Turtle Creek Industrial Railroad

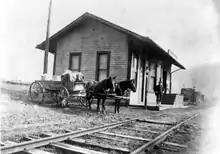
A circa 1900 photo depicts Murrysville station next to what was originally the Turtle Creek Valley Railroad. This right of way eventually became the TCKR.

At its peak the Turtle Creek Branch extended from Westinghouse's facilities in Trafford all the way through Saltsburg, and its primary cargo was not gas but coal. Passenger service to and from Pittsburgh and points west was also popular, first served by steam engine trains and later by a single car diesel vehicle known as the Doodlebug. Vehicles made stops in North Trafford, Blackburn, Saunders, Murrysville, Newlonsburg and Export. At its peak, an average of 1000 passengers each weekend would ride this rail line down to Pittsburgh, but passenger service eventually declined, ultimately ending in 1936. Coal shipments declined as well as mines closed, and businesses located along Old and New William Penn Highway became the railroad's only customers.